Hydroaéroplane Caudron-Fabre

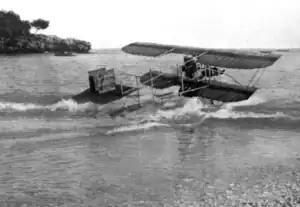
The Caudron-Fabre taking-off during the March 1912 competition

The Hydroaéroplane Caudron-Fabre, (Caudron-Fabre), was a French amphibious seaplane that competed in the 1912 Monaco event. It was one of the first true amphibians, able to take-off from water and touch down on land.